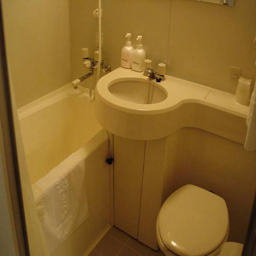
A white bathroom has a sink, a tub, and a toilet.
A very compact bathroom with a sink, shower, and toilet.
A white kitchen counter next to a white toilet and a tub.
A very small bathroom has the sink, tub, and toilet all touching in a corner.
A bathroom is shown with toilet, sink and tub.